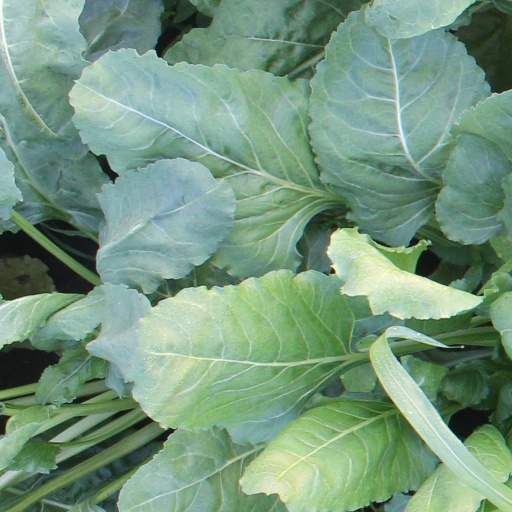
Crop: sugar beet